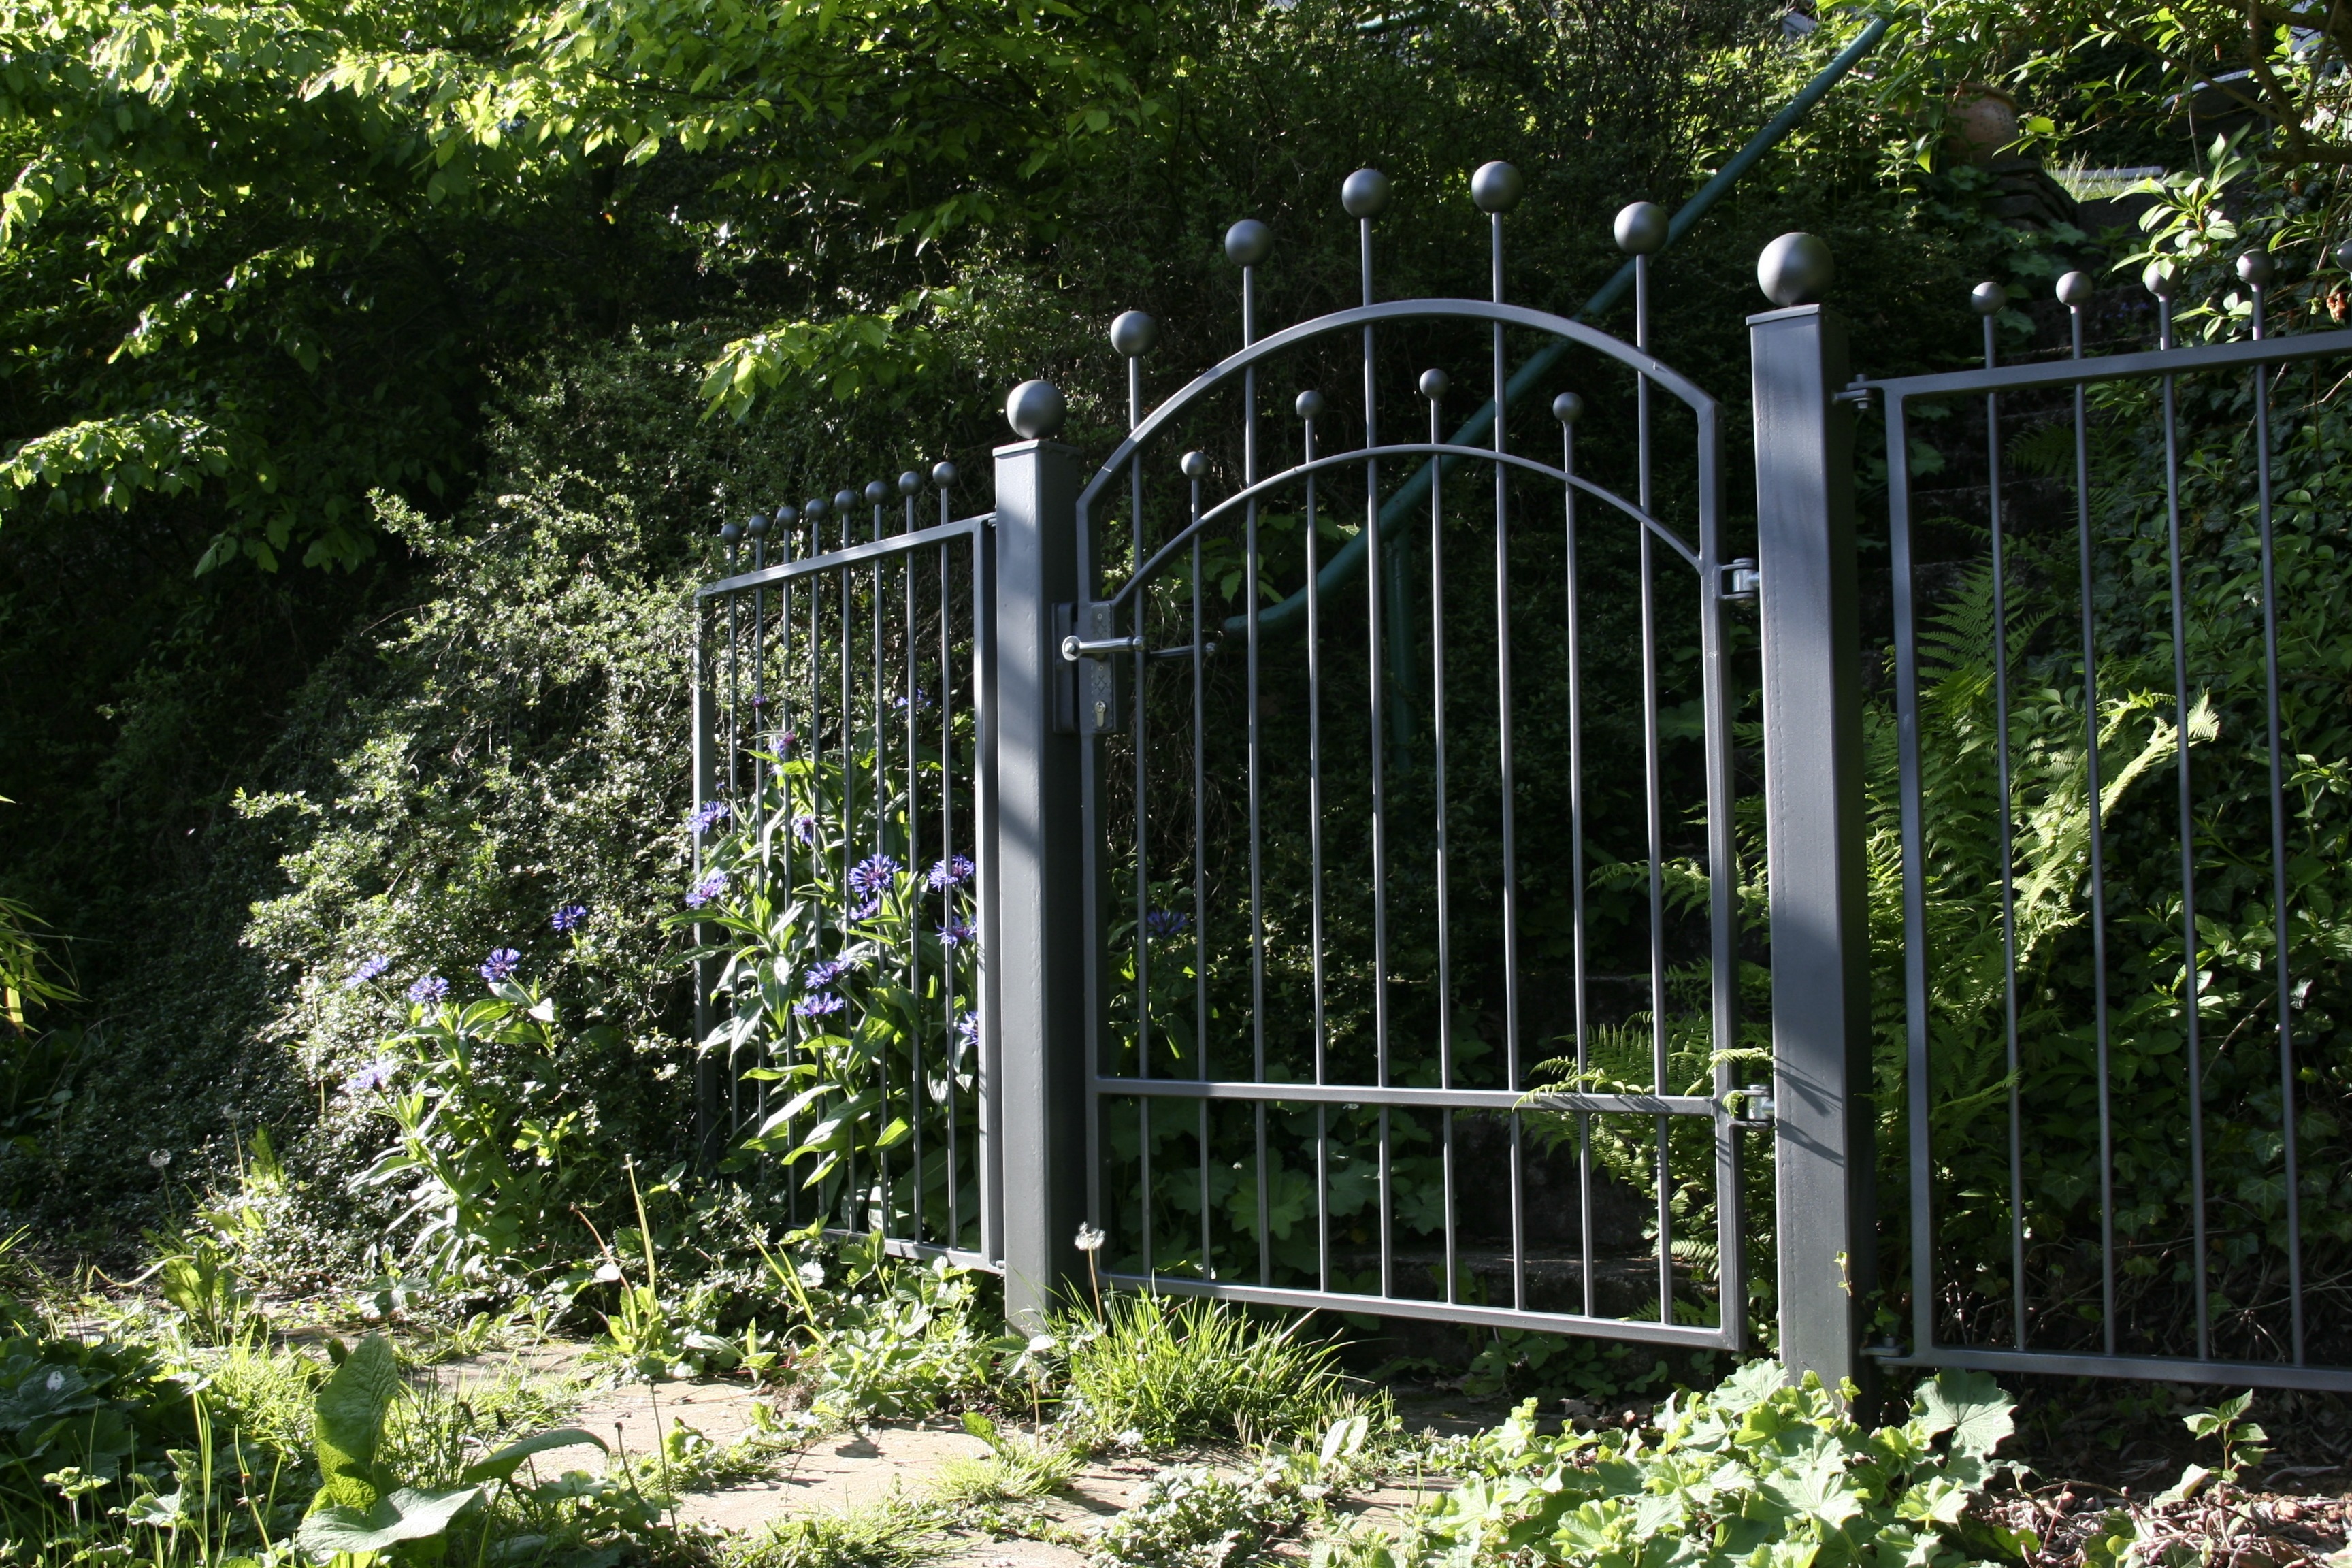
fence, arch, backyard, garden, gate, picket fence, garden gate, outdoor structure, home fencing